Miyasato Miyoshi Kyoudai Naizou: Sega Golf Club

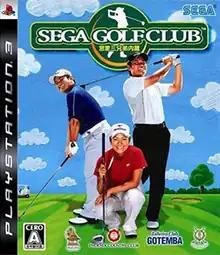
Cover art

is a golf video game developed by Sega for the PlayStation 3. It was released in Japan as part of the console's launch titles on November 11, 2006.